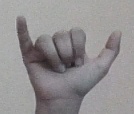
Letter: ya